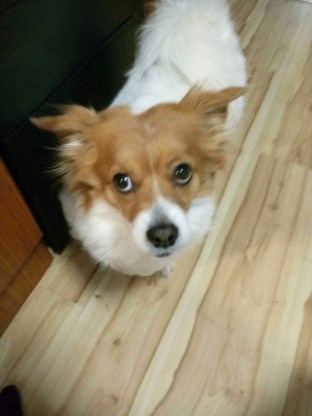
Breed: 3336-n000121-chinese_rural_dog